Bethel Green

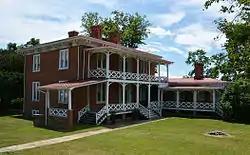

Bethel Green, also known as the James Bumgardner House, is a historic home located near Greenville, Augusta County, Virginia. The farmhouse was completed in 1857, and is a two-story, square brick dwelling with a double-pile, central passage plan, and two-story, rear service ell. It features a one-story Greek Ionic order portico with fancy scrolled lattice, rear porches with Gothic railings, and bracketed cornices. Also on the property are a contributing bank barn, granary, and shed.